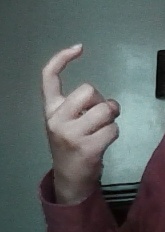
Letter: ra